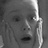
Emotion: surprise